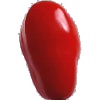
Label: Tomato 2